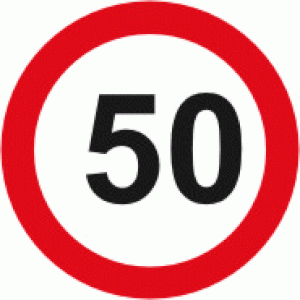
Diagramme de la signalisation routière luxembourgeoise